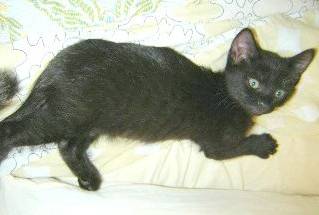
Label: cat